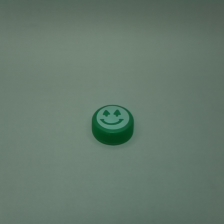
Color: green
Cap type: standard cap